Haydn Tanner

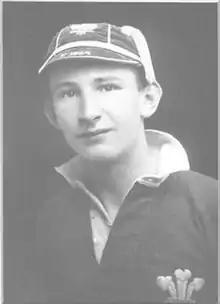

Haydn Tanner (9 January 1917 – 5 June 2009) was a Welsh international rugby union player who represented both Wales and the British and Irish Lions. At club level, he played for several top-flight teams, including Bristol, Cardiff, Swansea, London Welsh and the Barbarians.